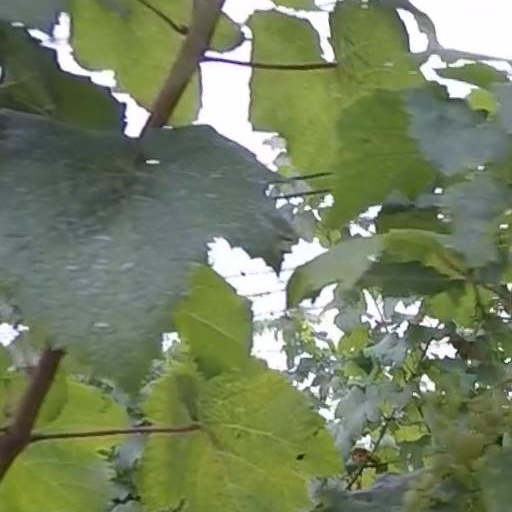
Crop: grape